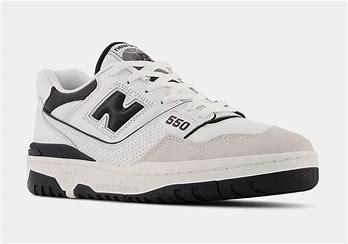
Brand: New
Model: Balance 550